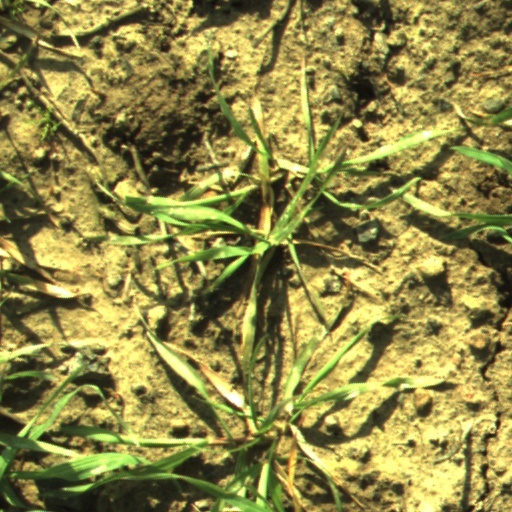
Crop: wheat